Knotted polymers

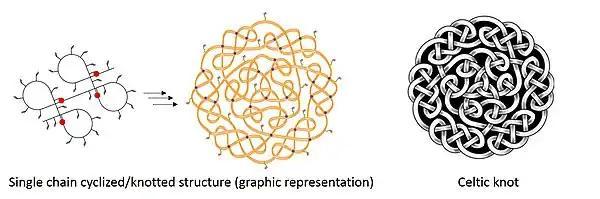
Figure 1. Single chain cyclized/knotted polymer, analogous to a Celtic knot.

Linear polymers can also fold into knotted topologies via non-covalent linkages. Knots and slipknots have been identified in naturally evolved polymers such as proteins as well. Circuit topology and knot theory formalise and classify such molecular conformations.